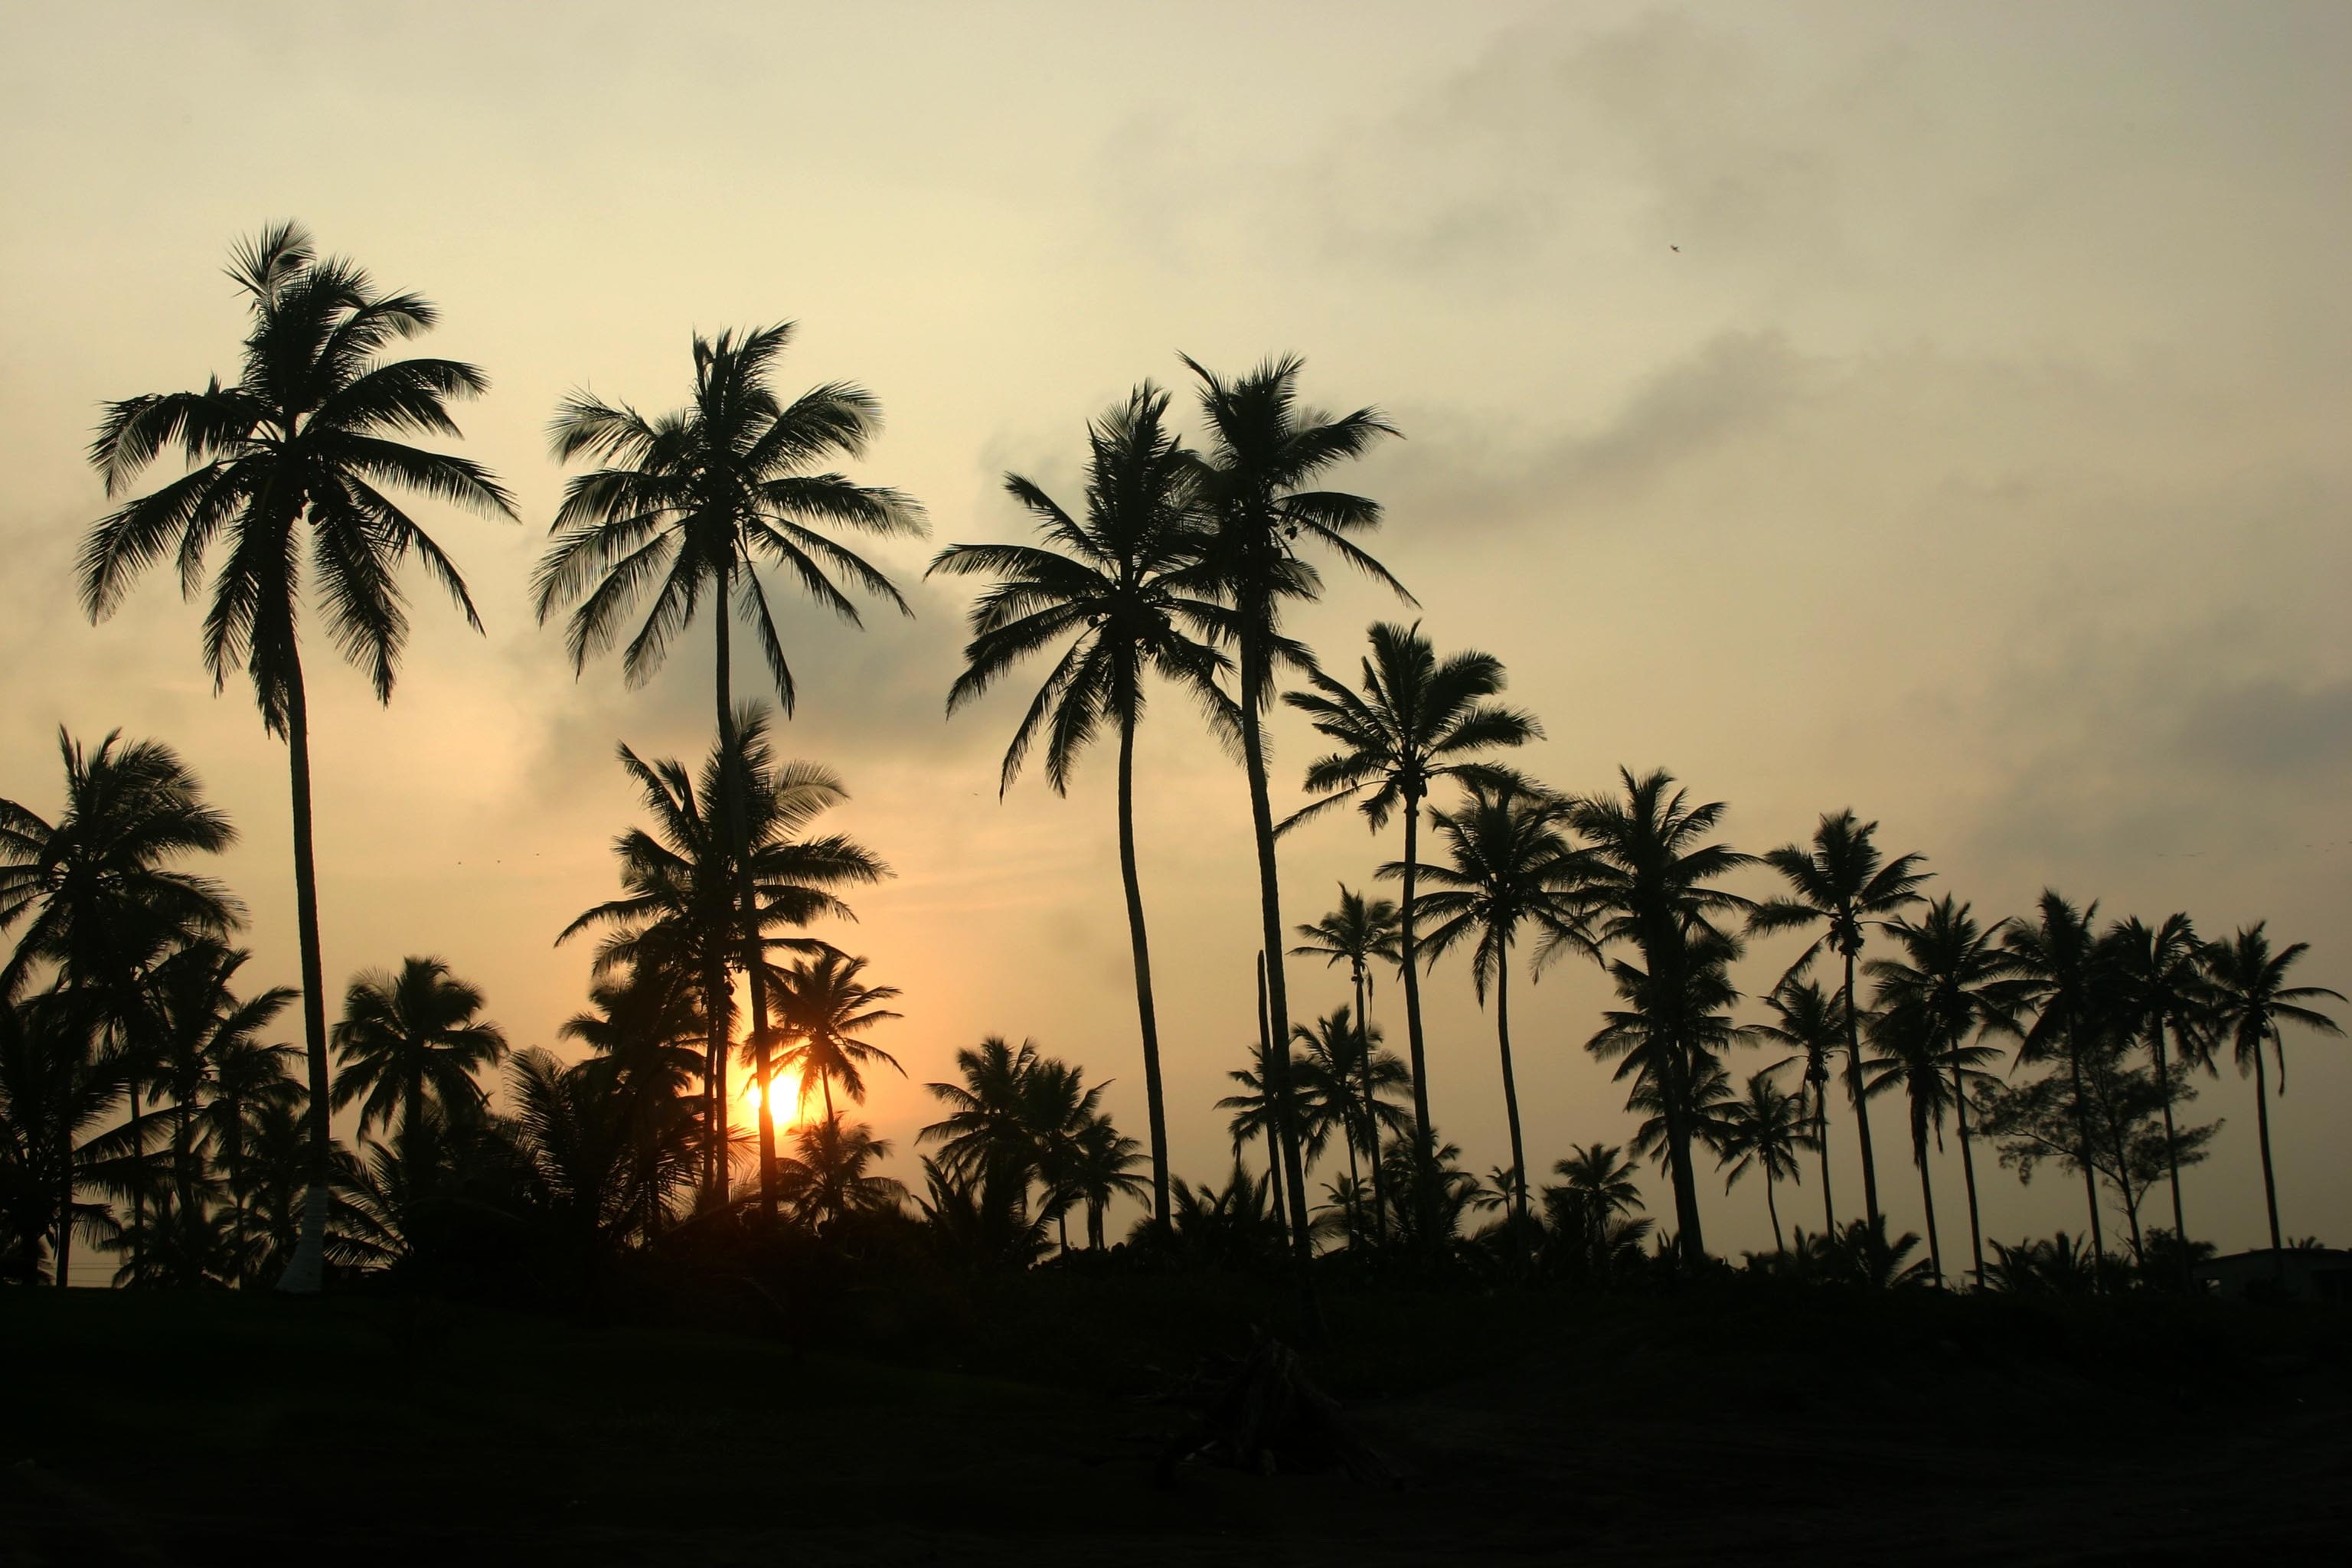
tree, nature, horizon, plant, sky, sunrise, sunset, field, sunlight, morning, flower, dawn, dusk, evening, twilight, savanna, trees, palms, tropics, veracruz, flowering plant, woody plant, land plant, arecales, palm family